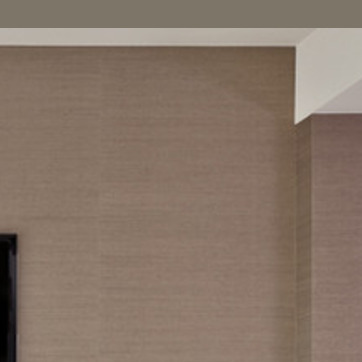
Material: wallpaper